Noah Strømsted

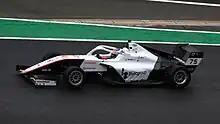
Strømsted racing at Spa-Francorchamps during the 2023 F4 Spanish Championship.

Strømsted would remain with Campos Racing for the full 2023 F4 Spanish Championship. He scored his first podium in Aragón, before a double podium came at the Circuito de Navarra. With more consistent points finishes, he was classified seventh in the championship, collecting 135 points and three podiums.